History of Bolivia (1964–1982)

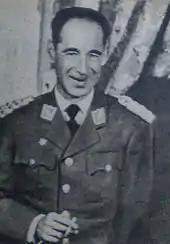

On November 4, 1964 René Barrientos Ortuño (president, 1964–65; co-president, May 1965 – January 1966; and president, 1966–69) and General Alfredo Ovando Candia occupied the presidential palace and declared themselves co-presidents. But as the crowd, which had gathered outside the palace, persisted in shouting its preference for the more charismatic Barrientos, Ovando allowed Barrientos to assume the formal title alone. At the same time, he occupied the post of commander in chief of the armed forces.